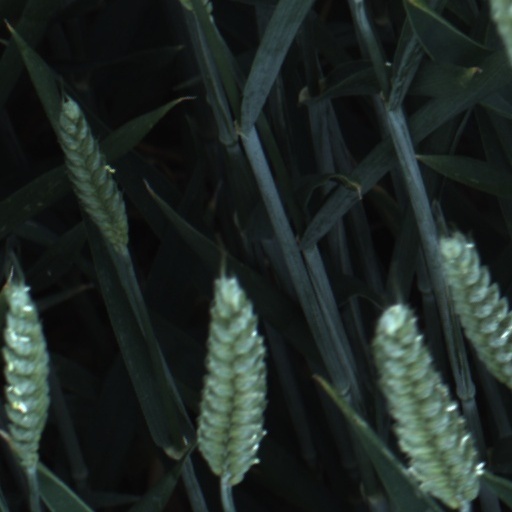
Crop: wheat